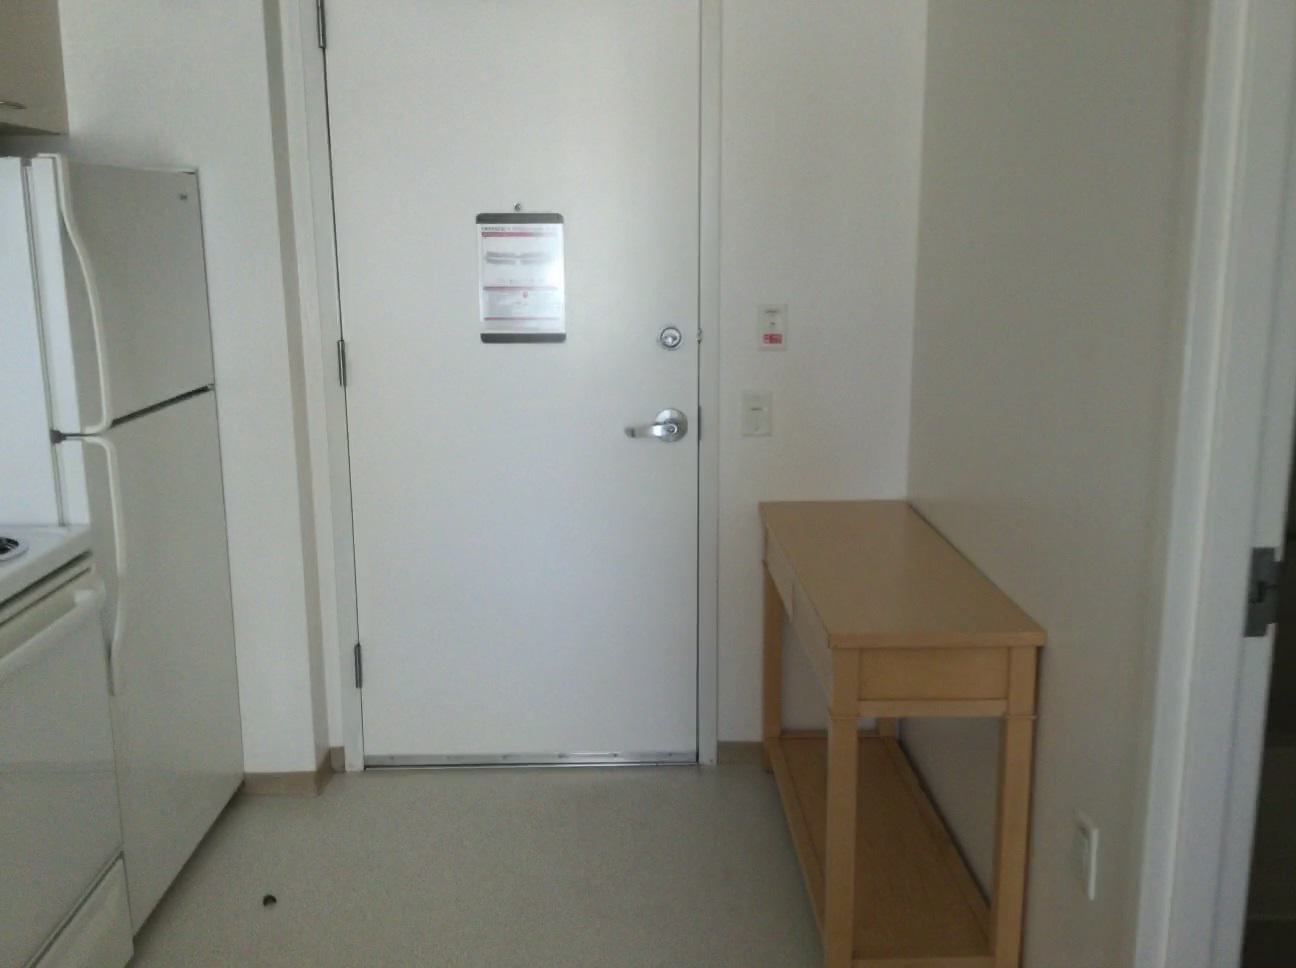
Question: Is the stove behind the table from the second object's perspective? Final answer should be yes or no.
Answer: No